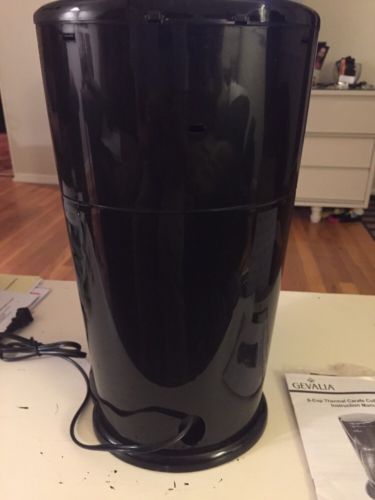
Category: coffee maker